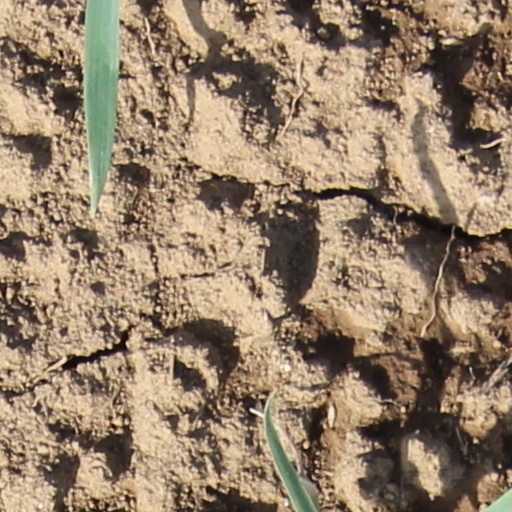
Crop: wheat